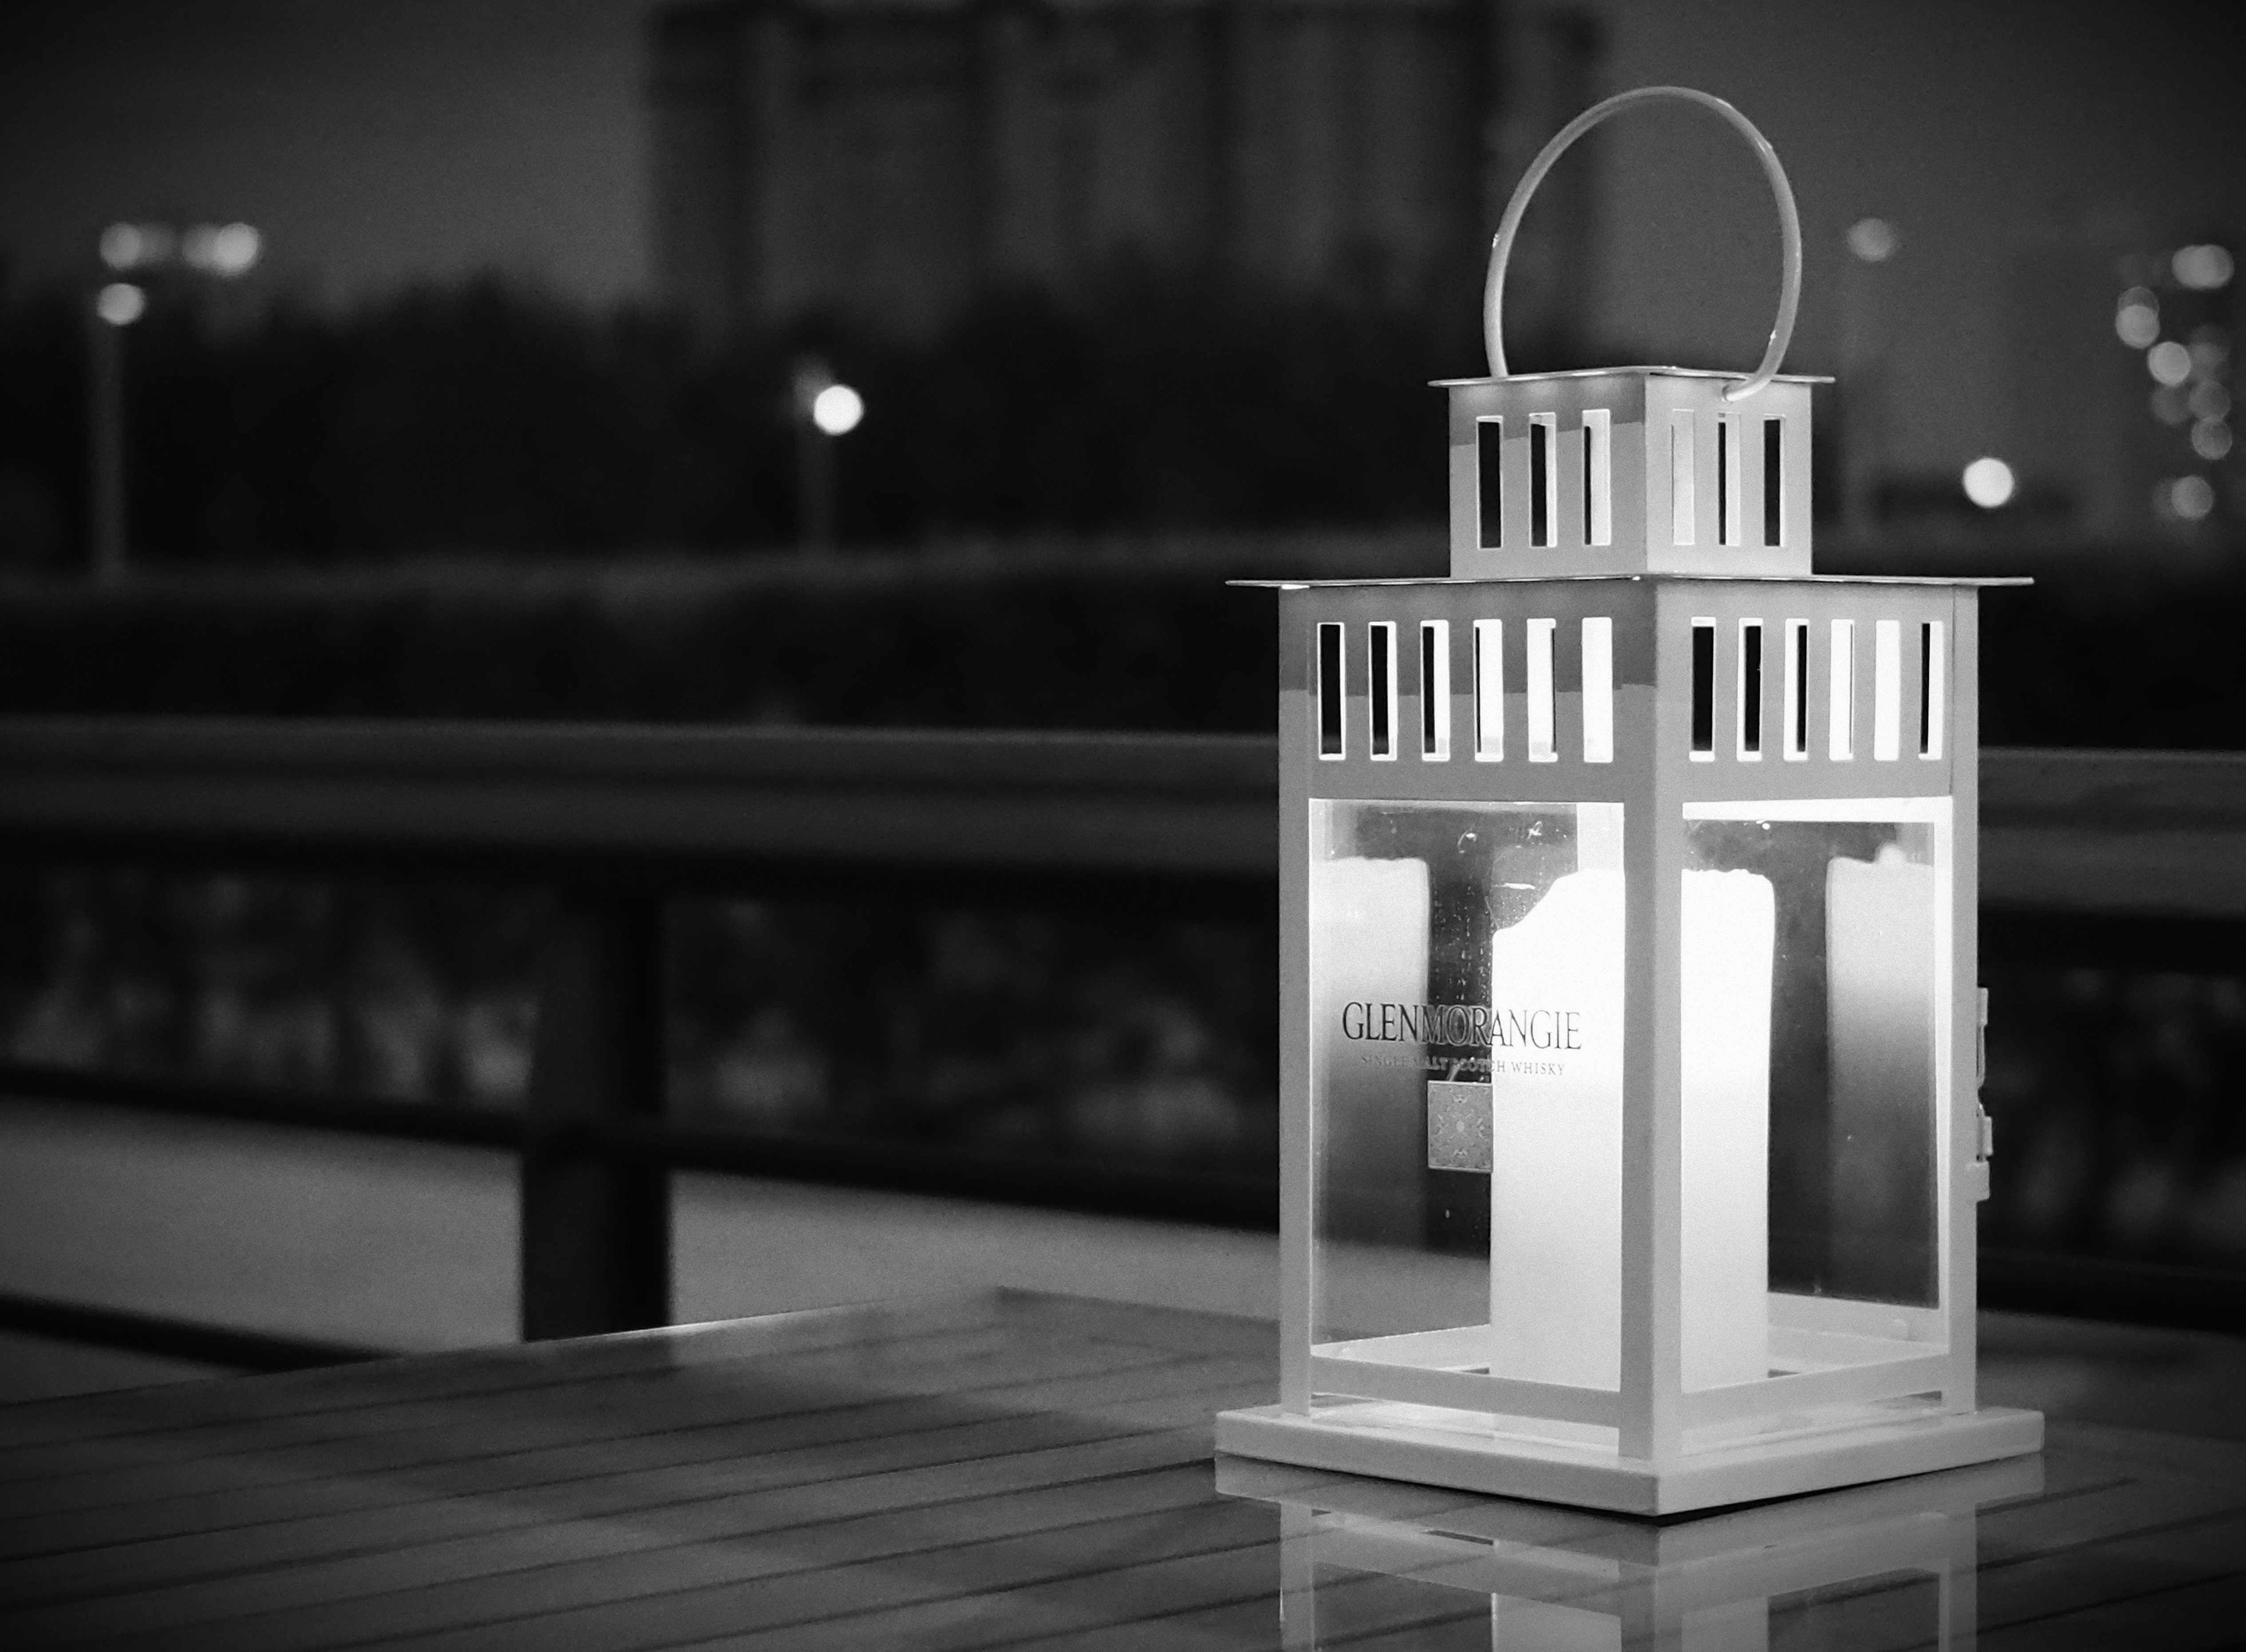
white, black, light, lighting, black and white, monochrome, architecture, night, monochrome photography, photography, style, house, building, column, darkness